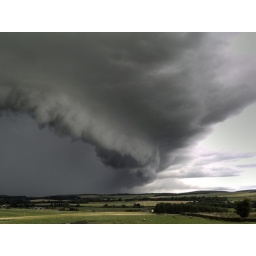
Arcus cloud shelf over Longyester, East Lothian